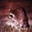
Label: raccoon